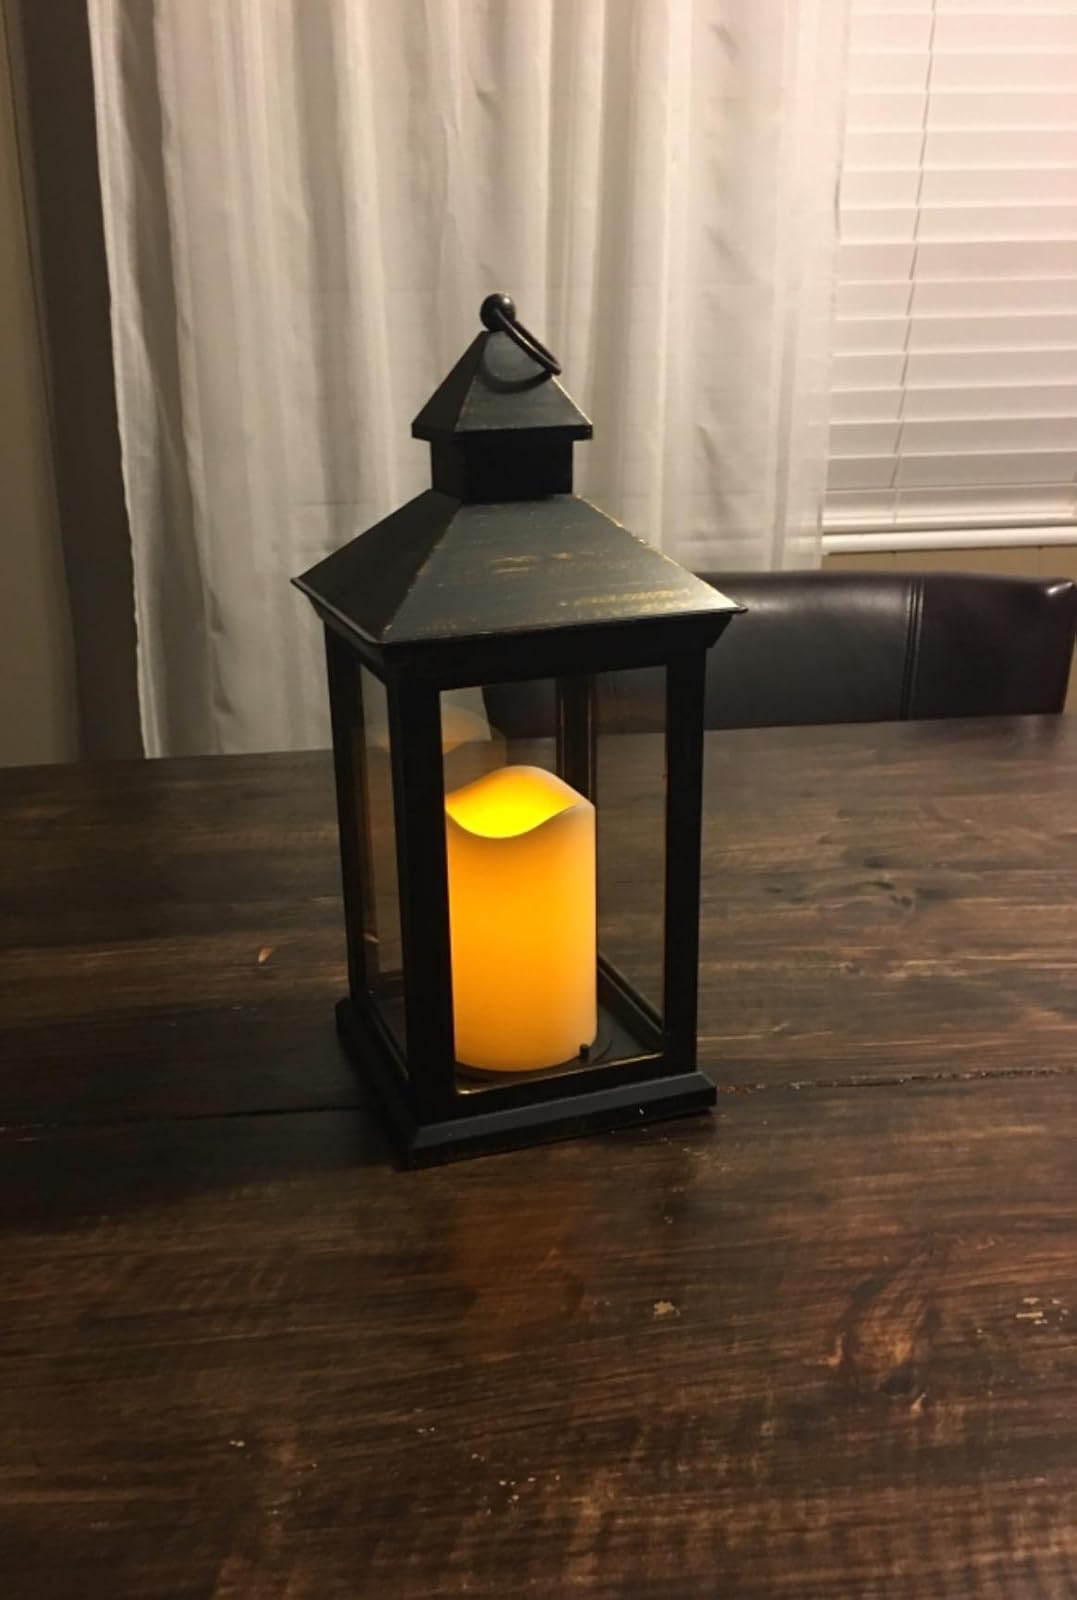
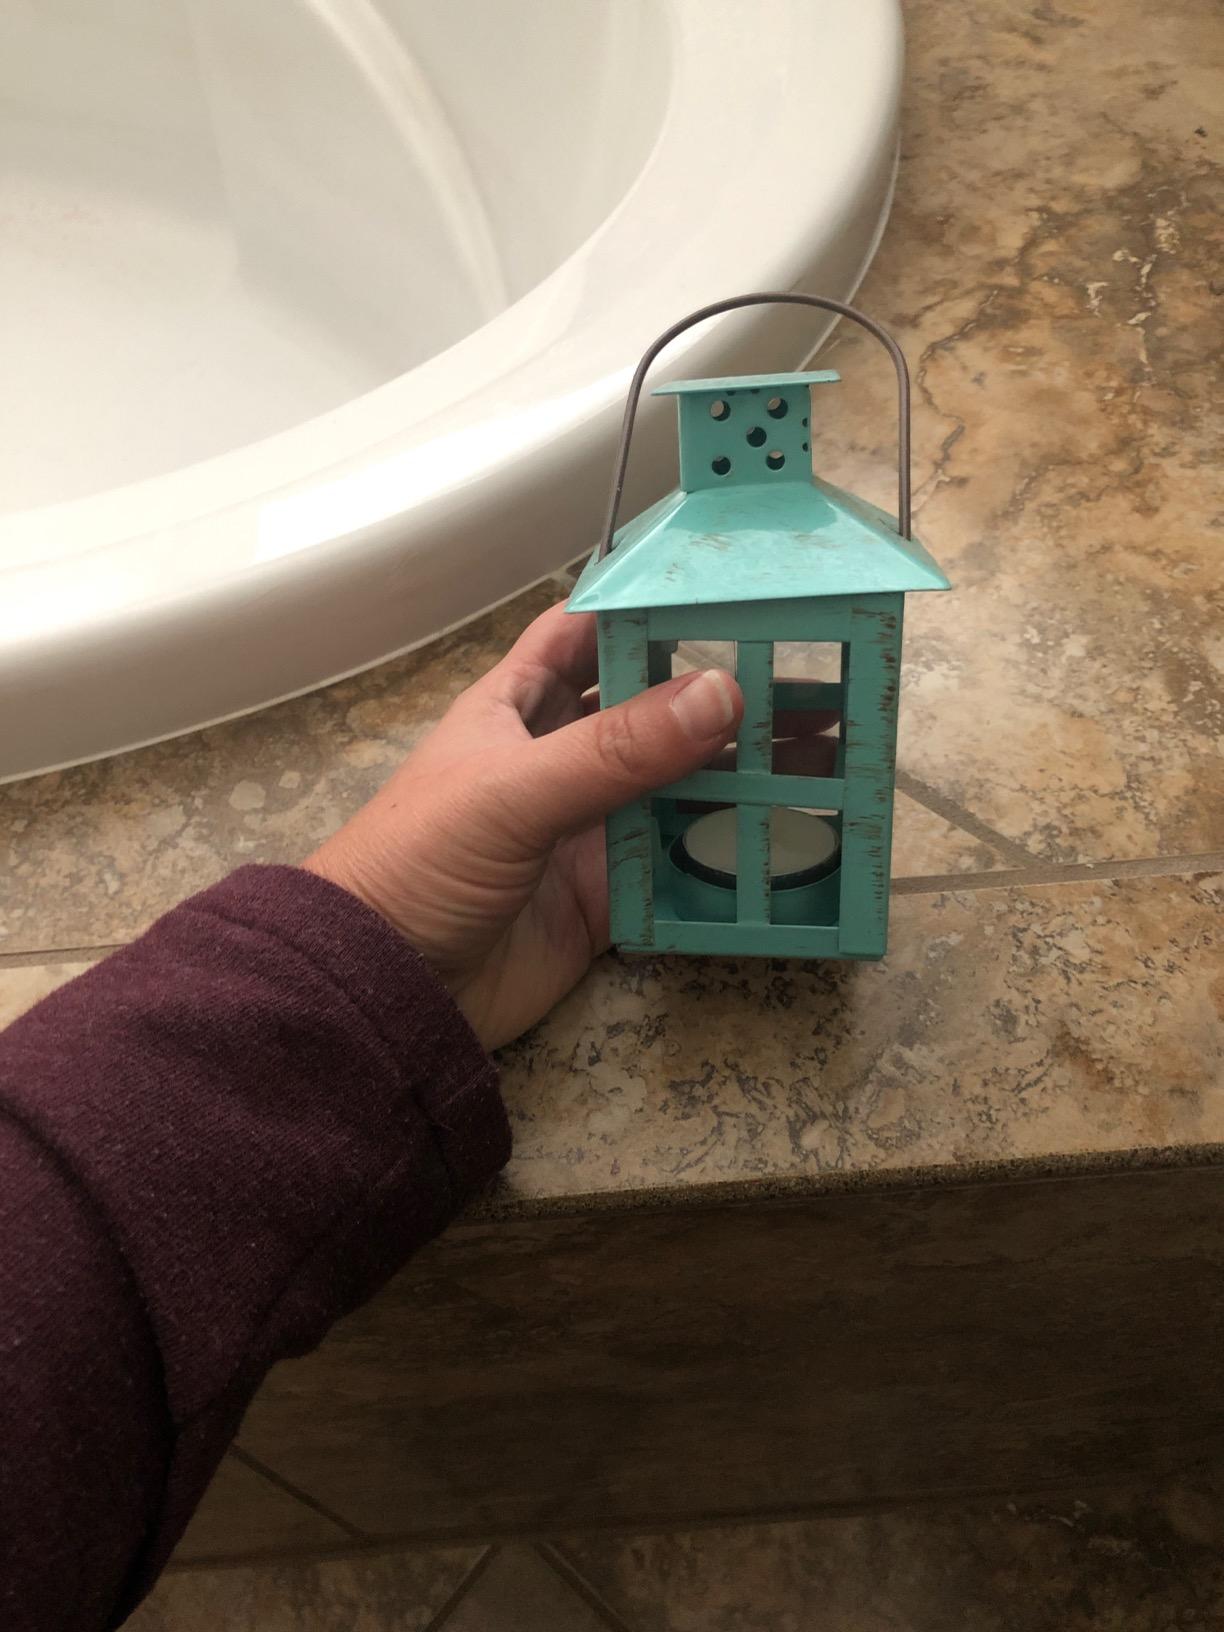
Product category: lantern
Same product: no